Berklee method

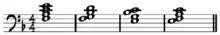
Accompaniment acceptable in the Berklee method but not in common practice theory.

Branford Marsalis notes how Berklee music theory may be an inadequate description of traditional jazz as well having a tendency toward prescriptivism: "Berklee has its own system of doing things, the Berklee way, the Berklee method. They basically say that when you write things that are theoretically against the Berklee method, then they're incorrect. Even if they sound great. Musically they sound great, but theoretically it's wrong, so it's wrong. Which is not the purpose of music. Music theories are just theories."